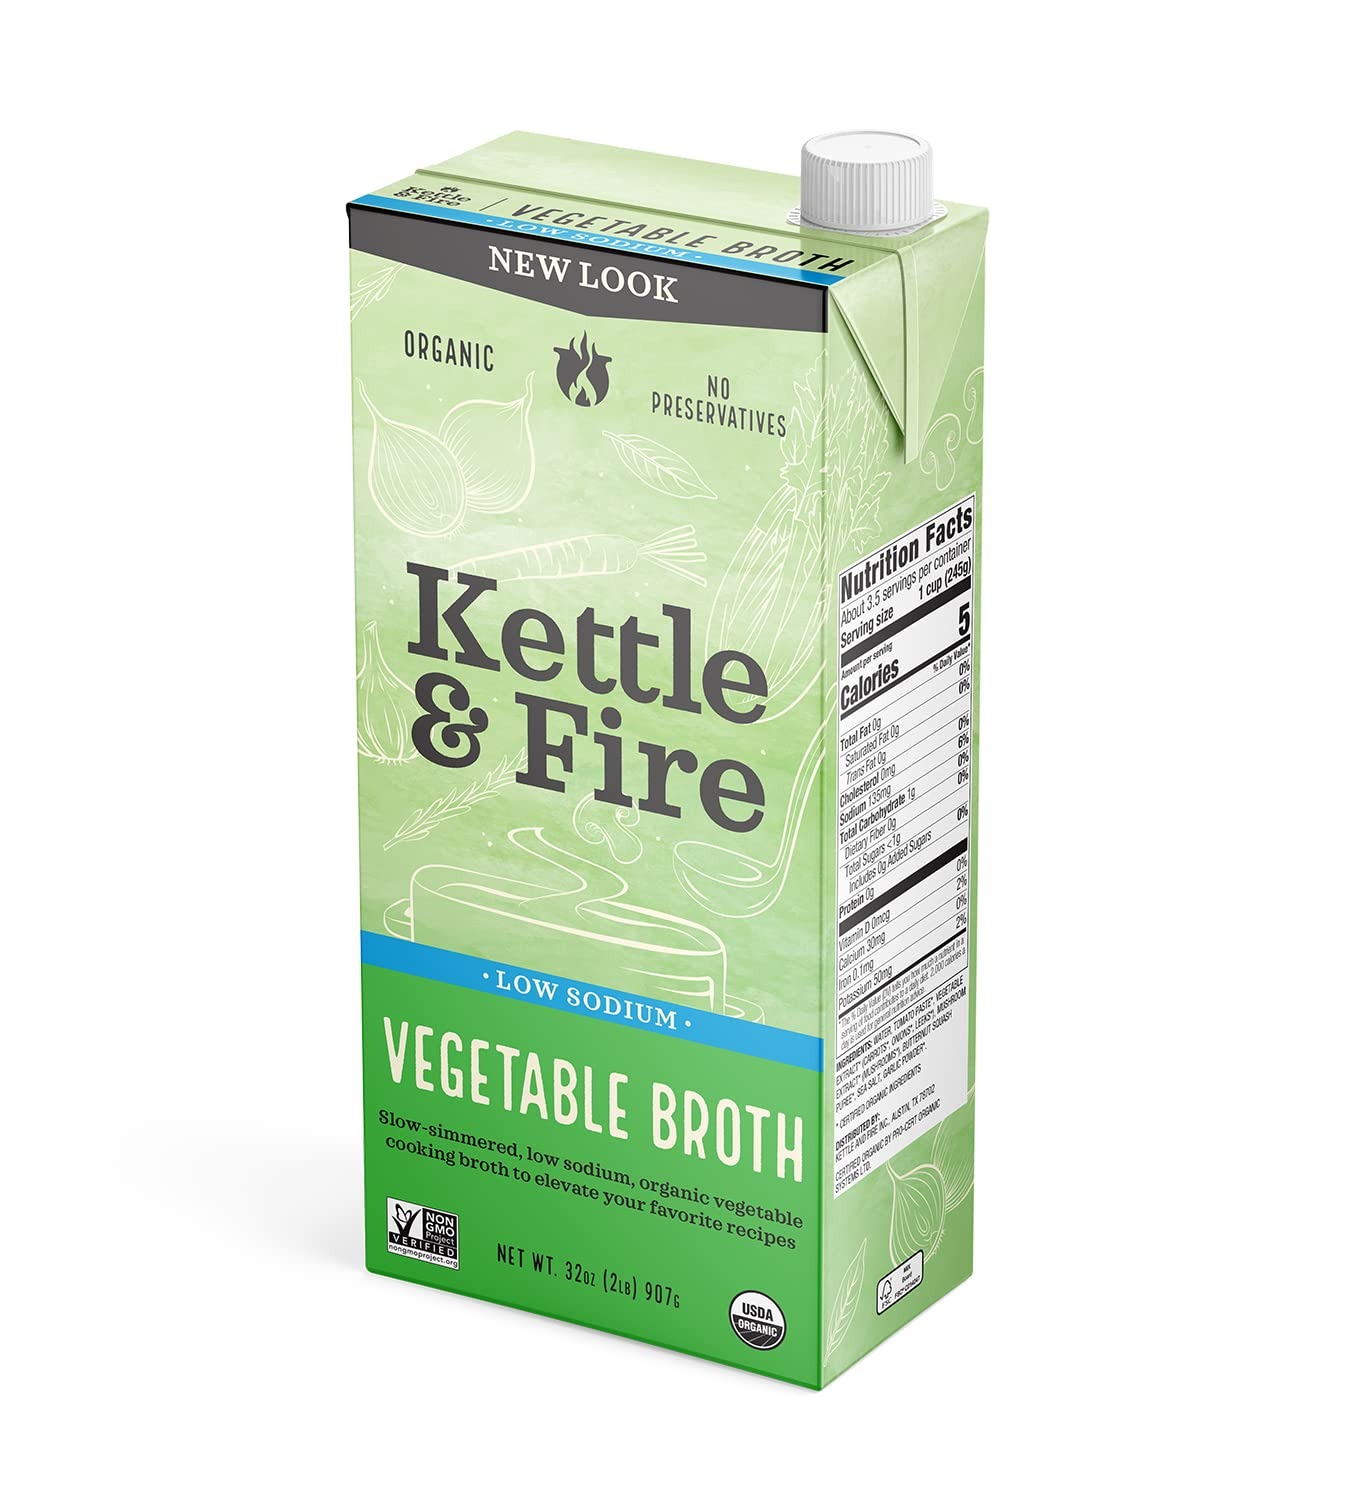
Item Name: Kettle & Fire Organic Vegetable Cooking Broth Low Sodium, 32 Ounce
Bullet Point 1: ORGANIC, CLEAN INGREDIENTS: Our veggie broths have all natural clean ingredients you can trust, with nothing artificial; The Vegetable Cooking Broth is made with real carrots, onion, leeks, tomatoes, and mushrooms - as well as delicious herbs and spices
Bullet Point 2: TASTES AMAZING: Our low sodium cooking broths taste better than any competing product on the market, filled with rich and savory flavor to elevate your recipes; Swap them for any recipe that calls for stock, then wait for your family to say “Wow;” The subtle textures and heightened flavor will be impossible to miss!
Bullet Point 3: VEGETABLE BROTH BENEFITS: Our veggie broths are made with clean, whole-food ingredients, unlike other stocks or broths on the market (that use powders, additives, or other unnecessary extras; Give your body what it really needs with a low-carb,low-calorie base that can support healthier eating, weight management, and have a range of other benefits
Bullet Point 4: LONG SIMMER TIMES: If you already love Kettle & Fire broths and soups, you know that a big part of our amazing flavor comes from long simmer times; Use our brand new low sodium cooking broth to elevate your cooking wherever stock or broth is called for; now with less sodium, but not less flavor
Value: 32.0
Unit: Ounce

Price: 4.91